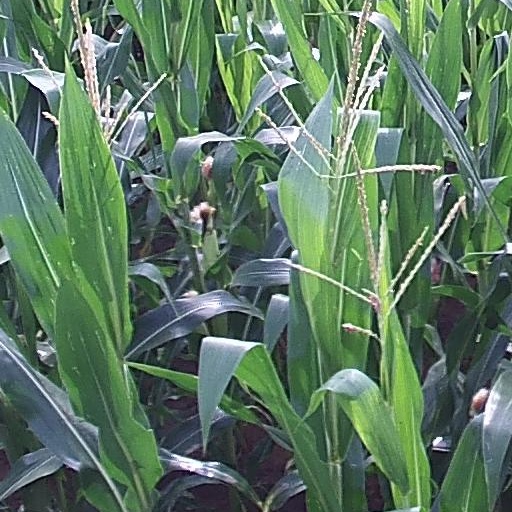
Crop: maize; corn